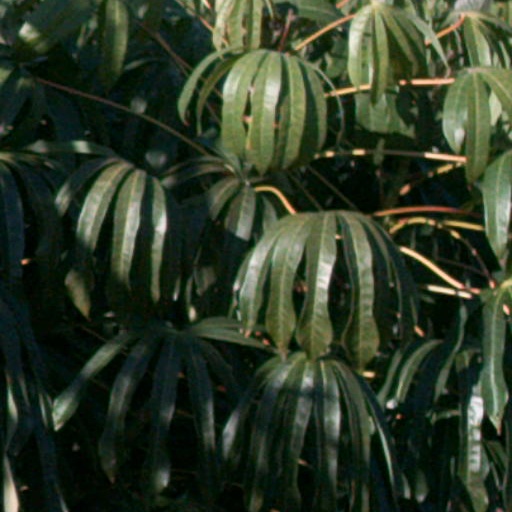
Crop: cassava